Carthaginian coinage

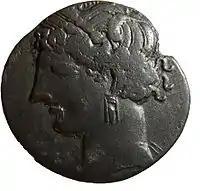
A  BC billon Carthaginian tridrachm coin bearing the wreathed head of Tanit.

"Jenkins-Lewis, Group X" is a very large electrum issue which replaced "Group IX" at Carthage at an uncertain date and continued for the rest of the First Punic War. The obverse depicts a wreathed female head as in the previous issues, while the reverse shows a standing horse looking forward, with a sun disc flanked by two uraei hovering above its back. There are two sub-groups. "Group X.A", which is earlier, weighs 10.8-11 g and has a gold content of around 45-49 %. It contains seven further sub-sub-groups. "Group X.B" is lighter (10.5-10.7 g) and a lower gold content (34-36 %). The mint location and date is demonstrated by the fact that "Group X" coins are frequently overstruck by coins produced by rebels during the Mercenary War (241-237 BC). "Group X" is accompanied by a silver coinage with the same iconography, minted in billon (silver heavily mixed with lead).